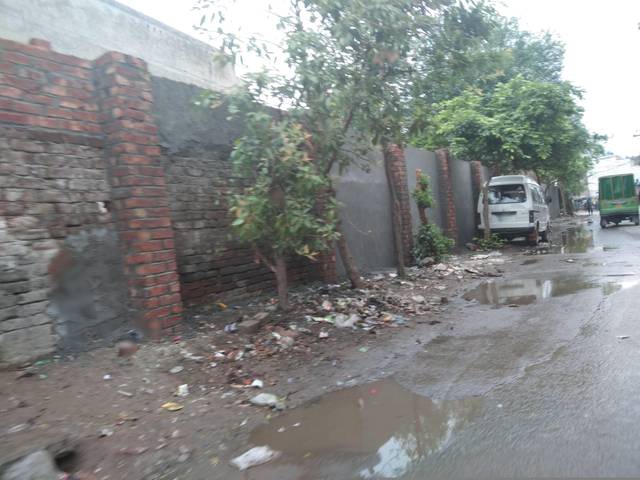
Region: Pakistan
Coordinates: 31.484, 74.261